Mandi, Himachal Pradesh

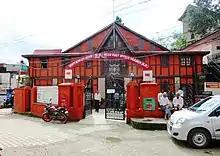
Head Post Office, Mandi

The present District of Mandi was formed with the merger of two princely states, Mandi State and Suket State, on 15 April 1948, when the State of Himachal Pradesh was established. Until the mid-20th century, Mandi was on the trade route between Yarkant County and Ladakh to Hoshiarpur and the Indian plains, served as commercial hub and trade centre.